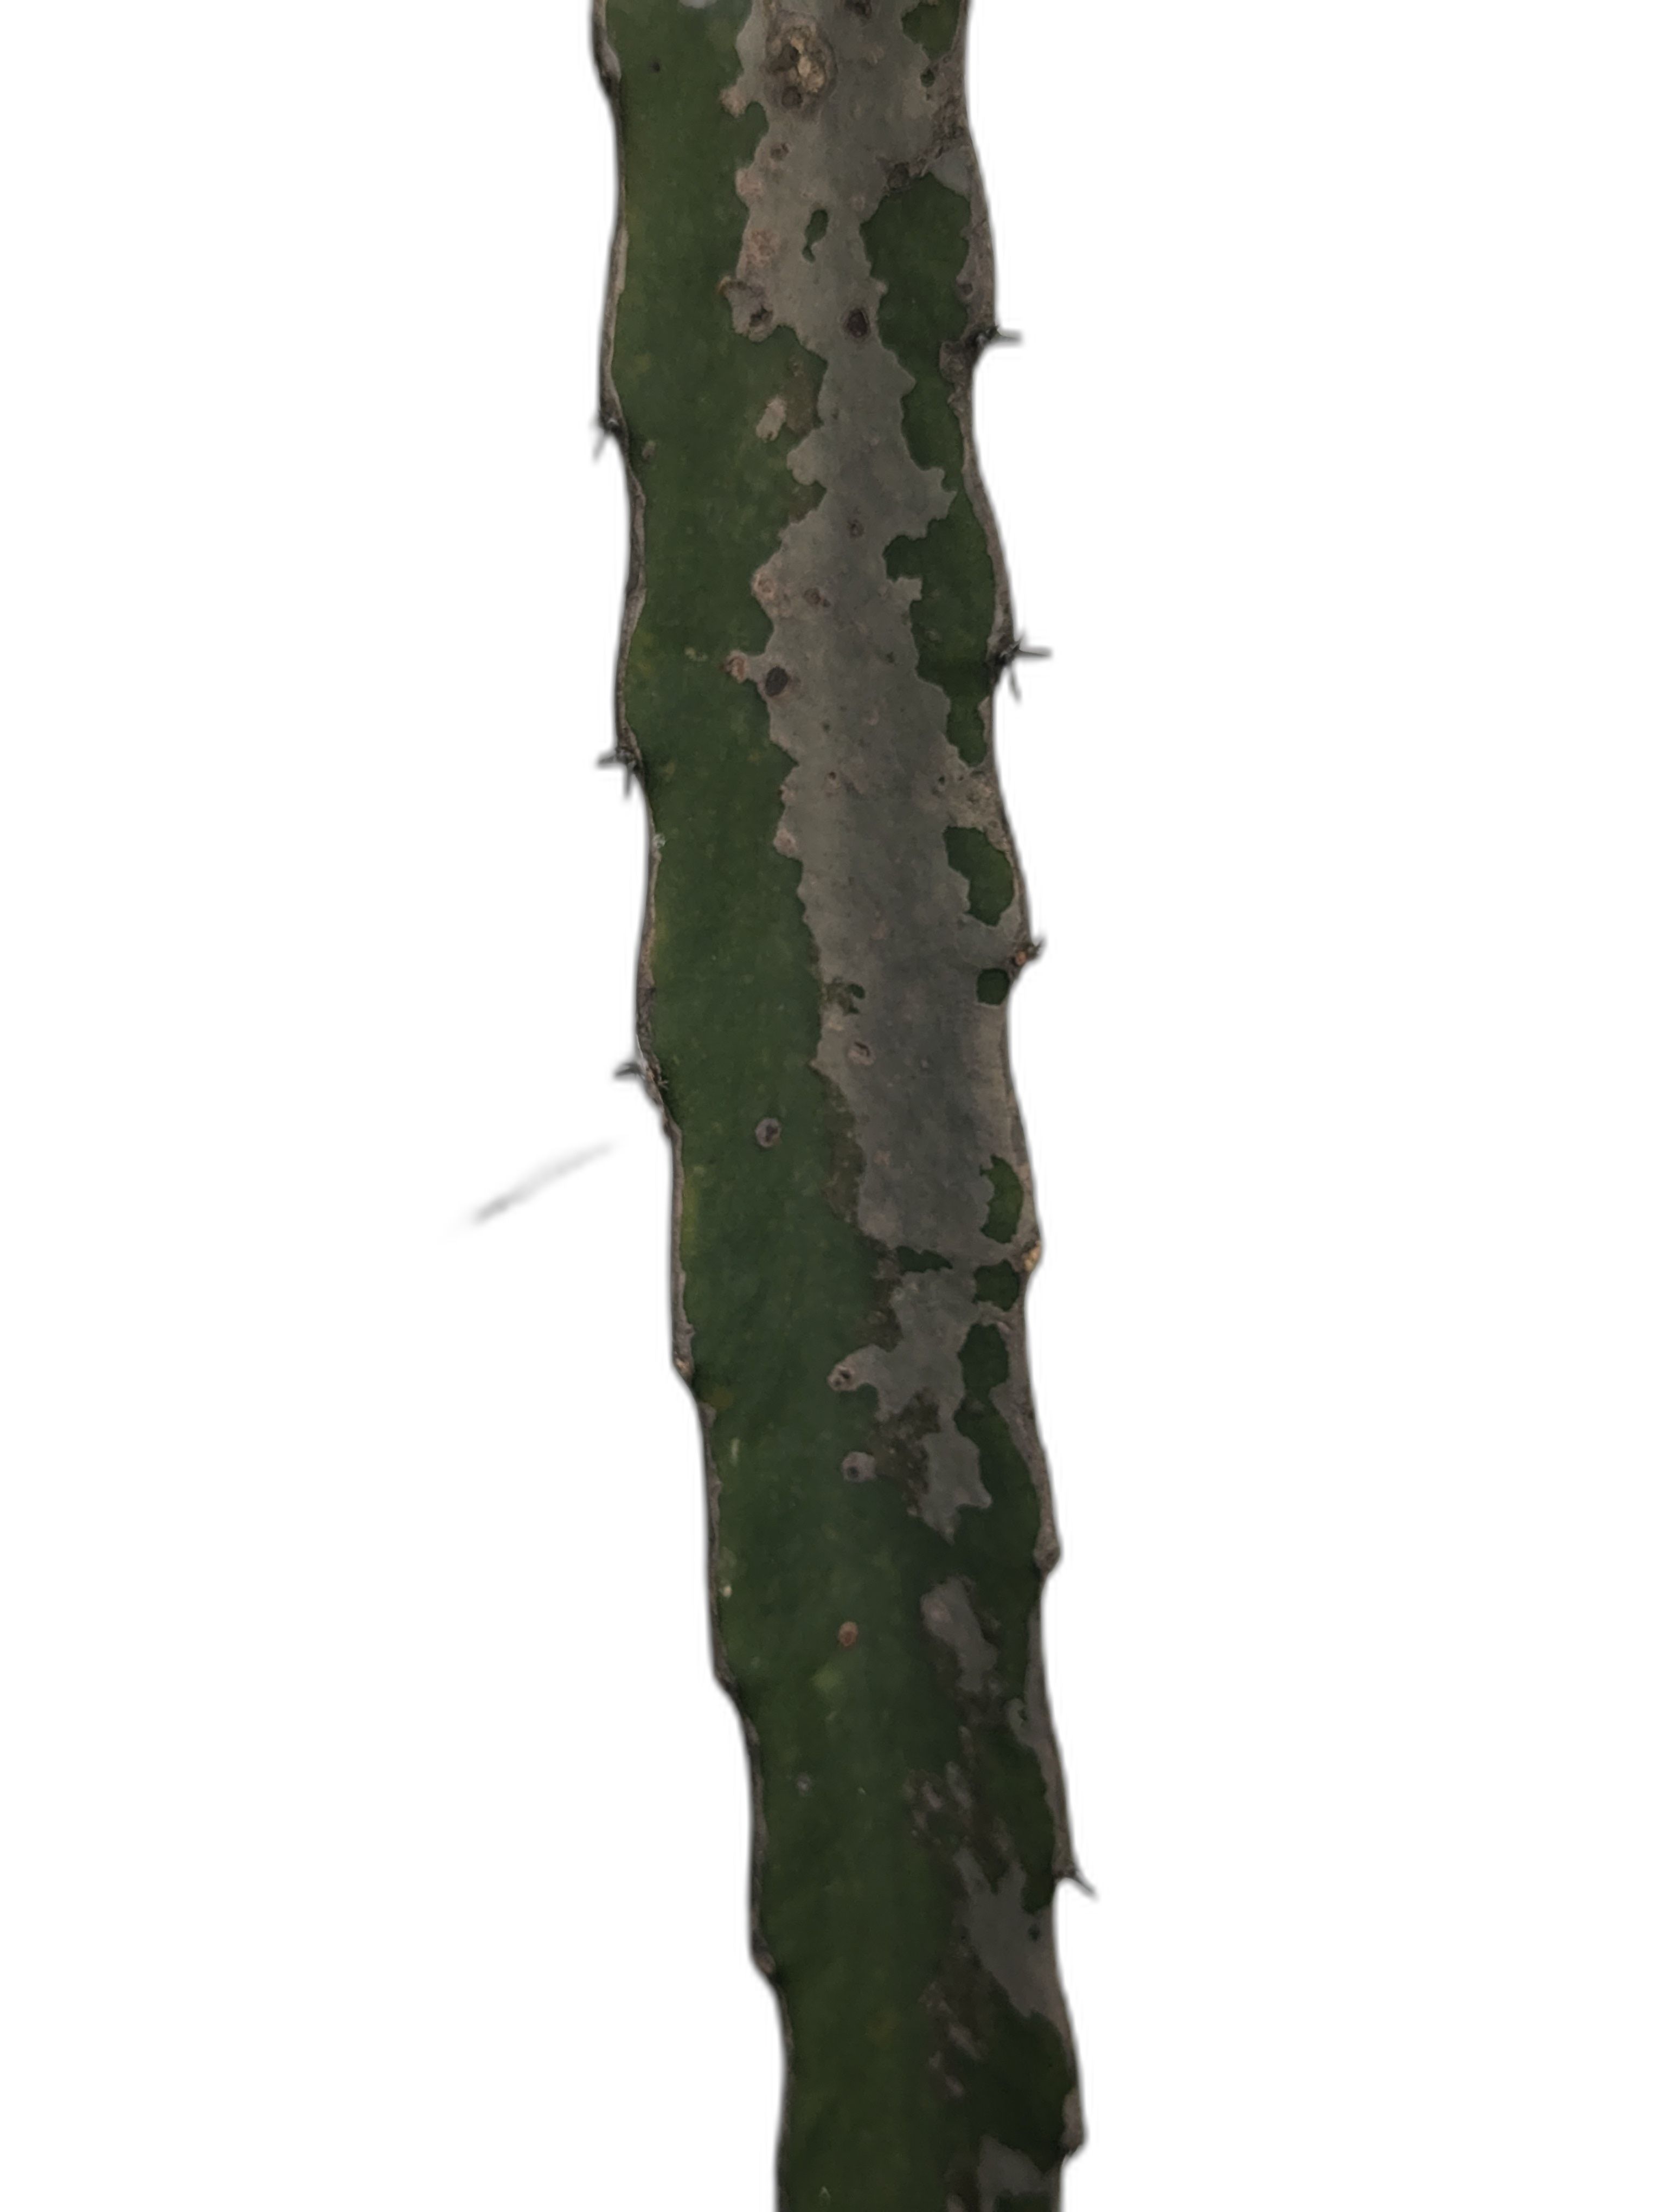
Label: Bad leaf